David Fisher (Six Feet Under)

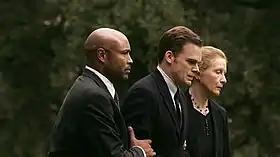
David's partner, Keith, and mother, Ruth, walk David to Nate's grave in the Season 5 episode

David begins to refer to Keith as his husband. As their lives begin to settle down again, they start making plans in earnest to become parents. After a surrogacy attempt fails, the couple adopts two brothers (Durrell and Anthony) after David bonds with Anthony at an adoption fair. The boys suffer from trust issues, and Durrell is particularly rebellious due to their previous experiences in foster care. When Keith considers returning them to the agency, David insists that they keep them. Soon after the adoption is finalized, Nate dies and David begins to fall apart. His panic attacks return along with visions of his carjacker. After six weeks, he's scarcely better and still unready to confer with his business partner (Rico) and Nate's second wife (Brenda) on how to proceed with the business, which the three co-own. After David almost burns down the apartment accidentally, Keith suggests that David live elsewhere until he recovers. After a brief stay with his mother, he and Keith pool their savings to purchase the shares of Fisher & Diaz owned by Brenda and Rico. They redecorate and move into the Fisher home as the new owners, and re-adopt the business' former name, Fisher & Sons.